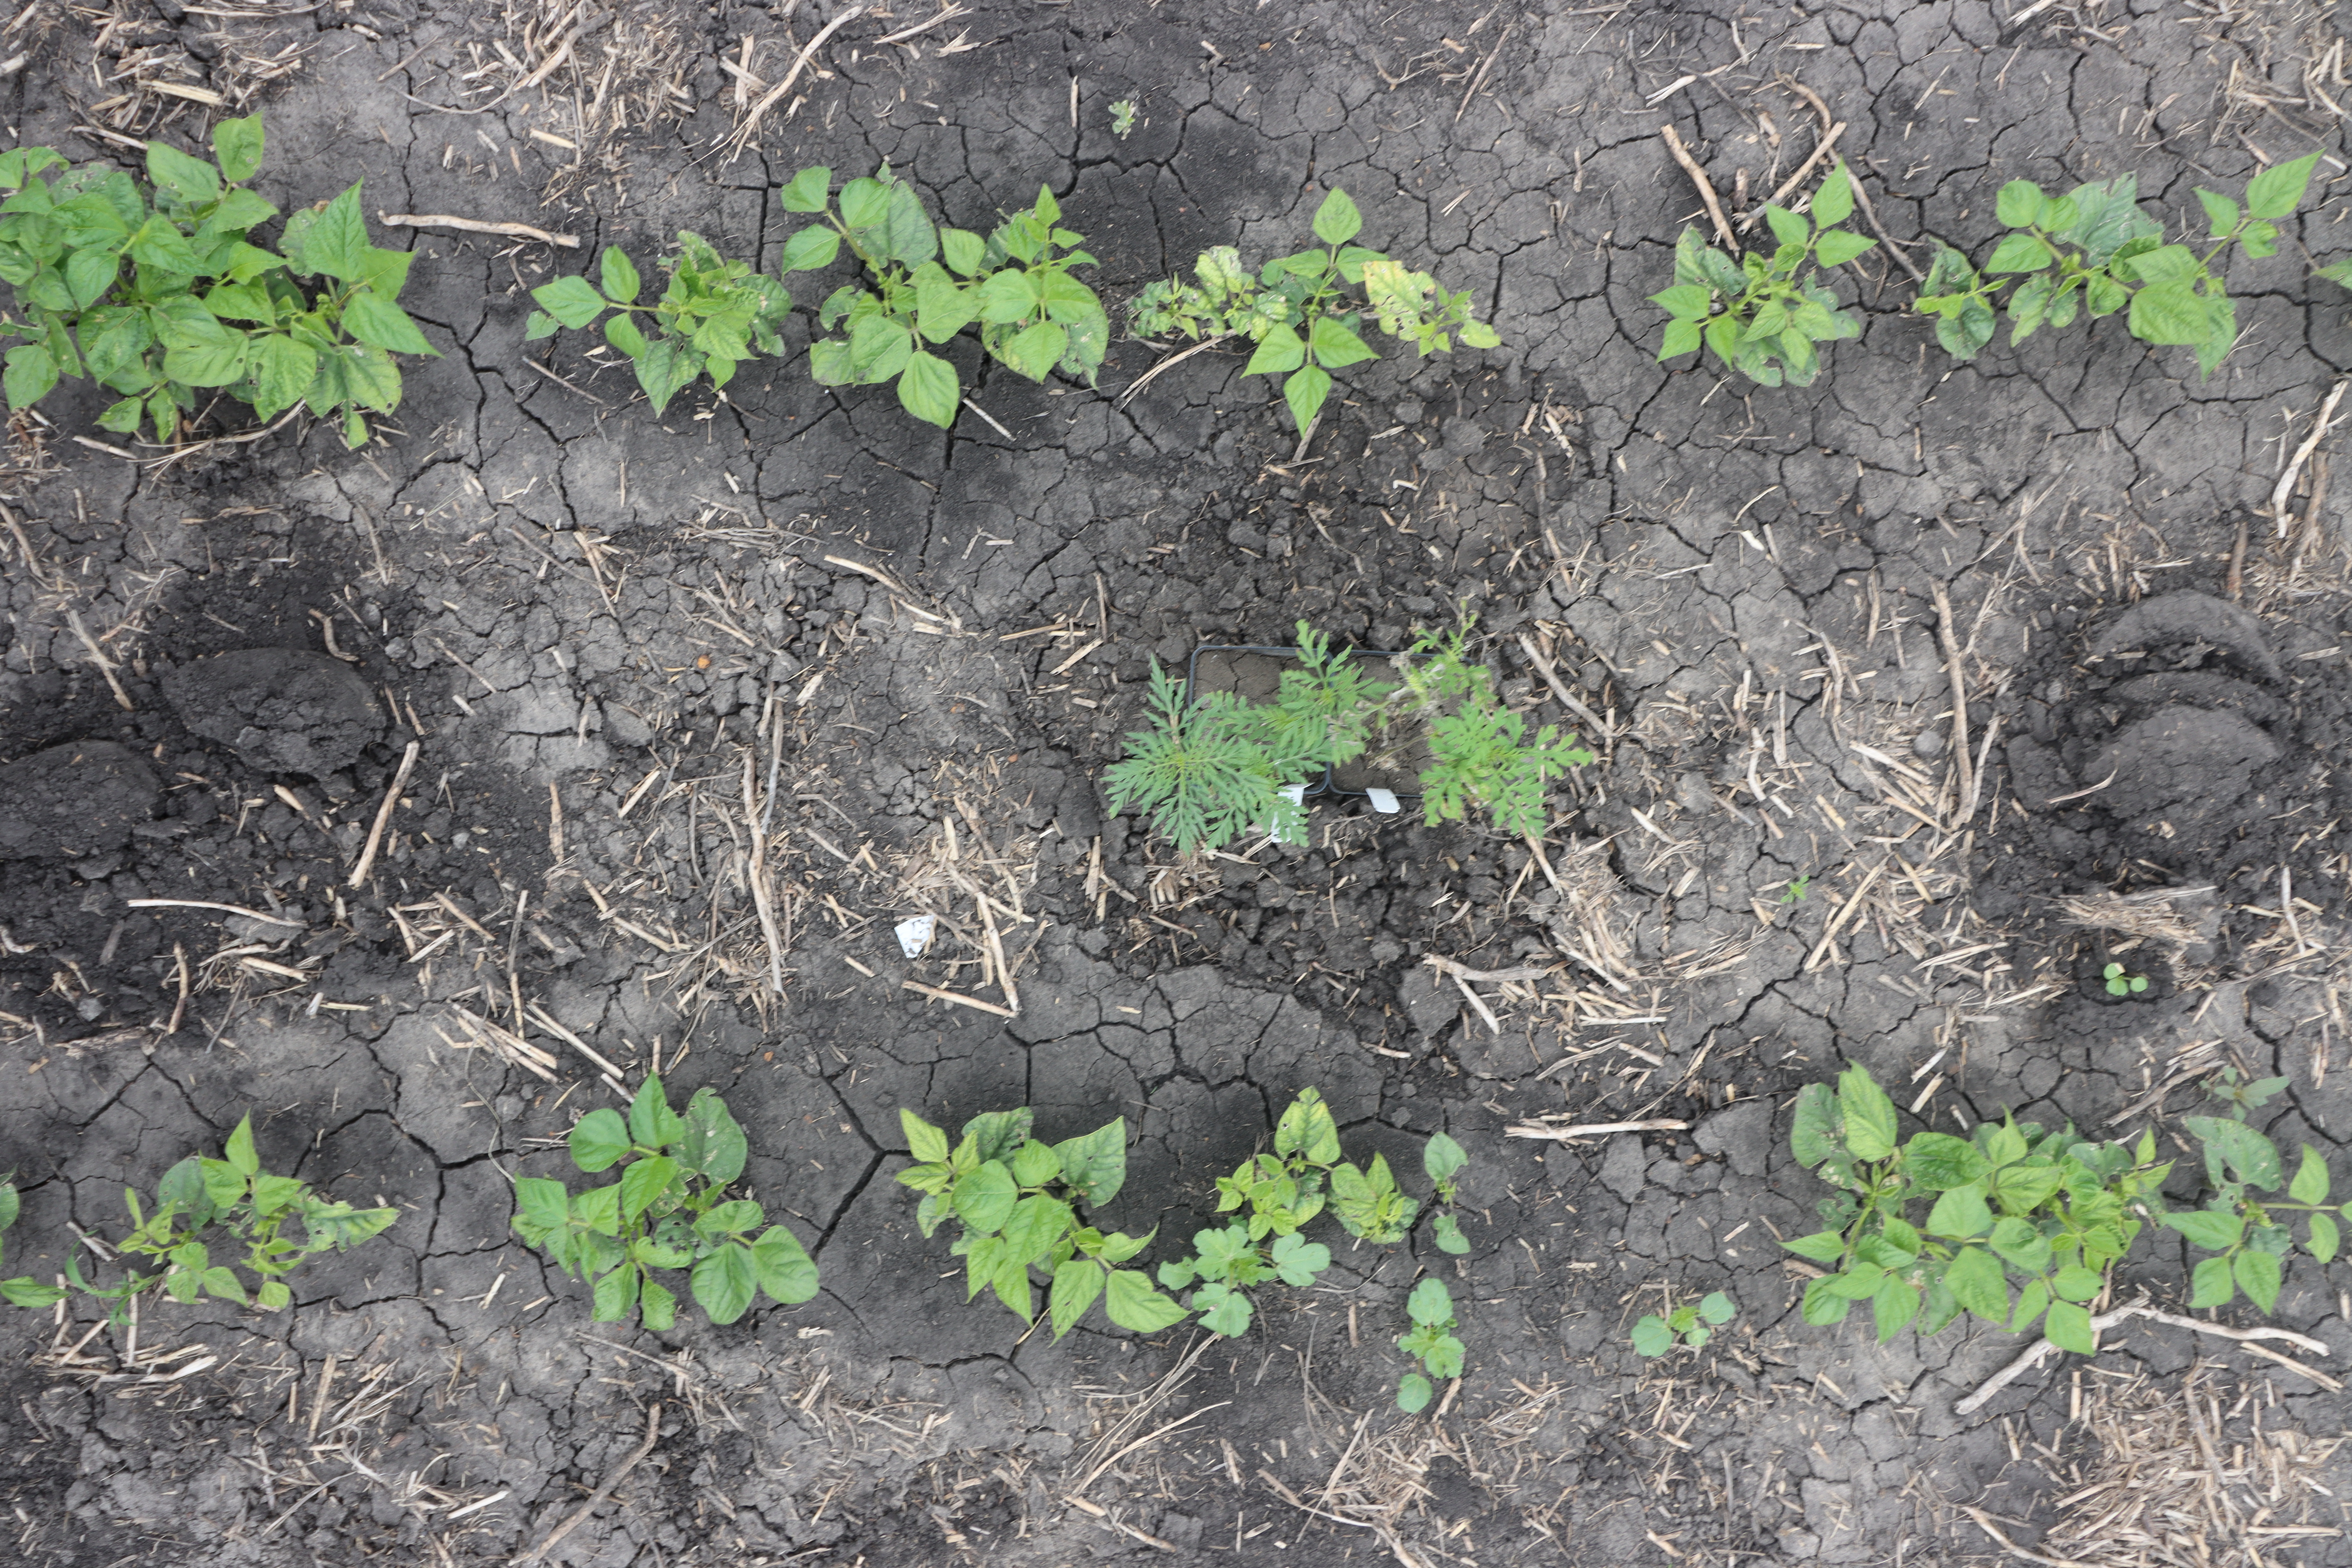
Crop: Black bean
Objects: Blackbean, Blackbean, Blackbean, Blackbean, Blackbean, Blackbean, Blackbean, Blackbean, Blackbean, Blackbean, Blackbean, Blackbean, Ragweed, Ragweed, Ragweed